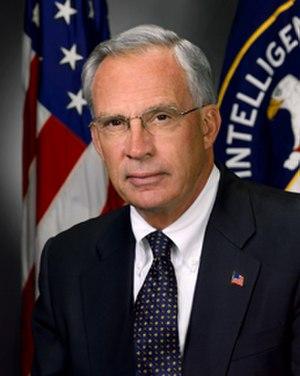
La présidence de George W. Bush débute le 20 janvier 2001 et s'achève le 20 janvier 2009.